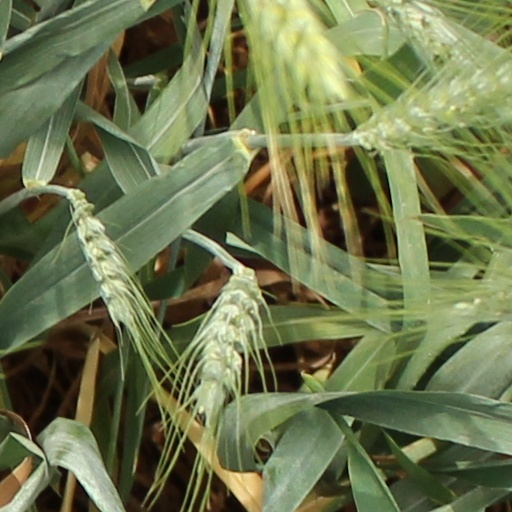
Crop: wheat